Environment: real
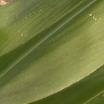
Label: healthy